Florida State Road 925

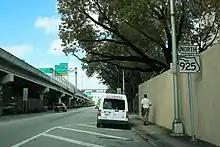
SR 925 along Northwest 3rd Avenue in Miami

Northbound SR 925 begins at SR 968 west and heads one-way north. It passes by the I-95 exit 2B off-ramp to Northwest 2nd Street, as well as the Miami-Dade County Juvenile Services Department, before entering a school zone assigned for the Downtown Miami Charter School. After intersecting Northwest 8th Street, an END SR 925 shield signals the northern terminus at the foot of the I-95 northbound on-ramp off Northwest 3rd Avenue.